EuroBasket 2009

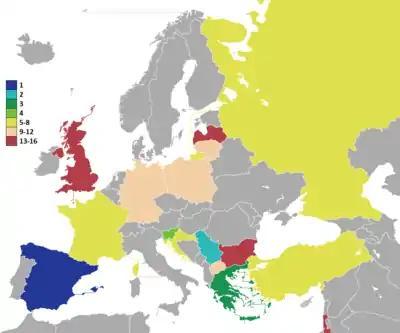
Results

Spain, Serbia, Greece, Slovenia, France, and Croatia qualified for the 2010 FIBA World Championship. Turkey previously qualified as hosts of the competition. Russia, Germany, and Lithuania were later awarded wild card berths to the tournament.